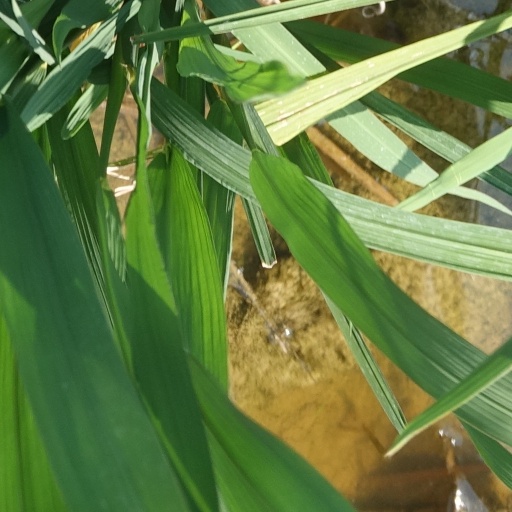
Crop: rice